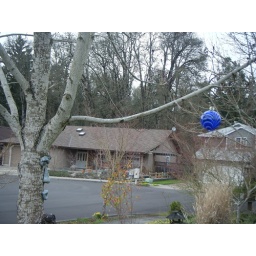
My friend's tree was looking over the beautiful treasure it had found. A shiny blue orb.